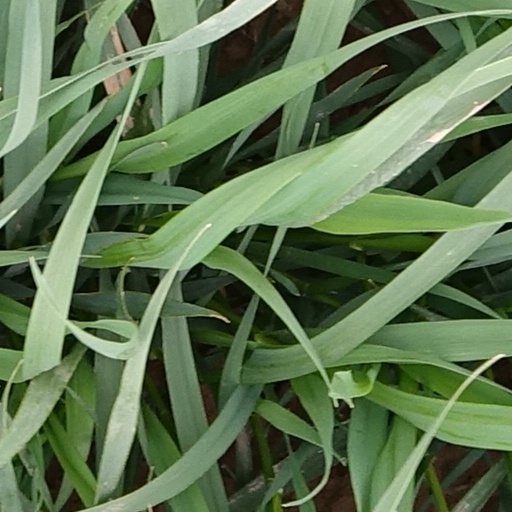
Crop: wheat